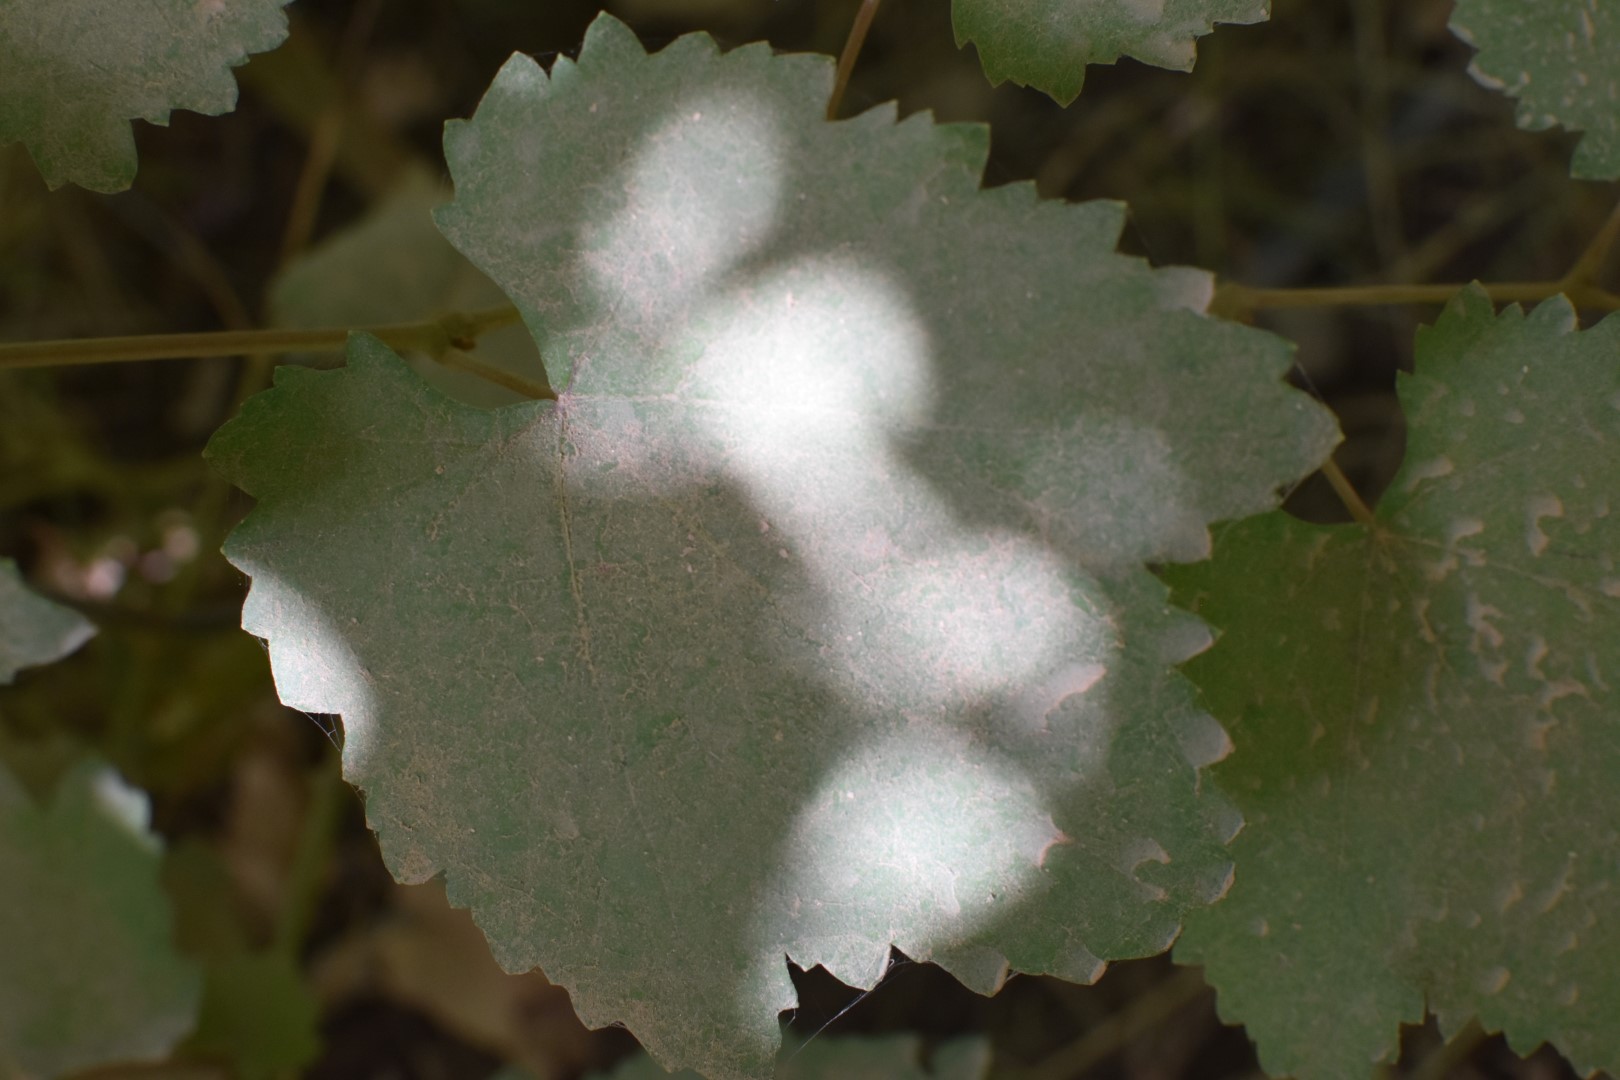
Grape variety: Riasi